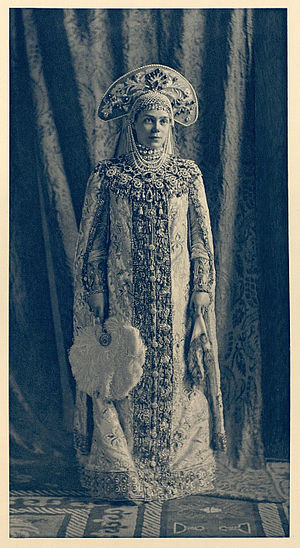
Ksenija Aleksandrovna af Rusland / Gift storfyrstinde
Ksenija ved det berømte kostume-bal i 1903
Ksenija Aleksandrovna storfyrstinde af Rusland, ældste datter af kejser Alexander 3. af Rusland og Dagmar af Danmark, tilhørte slægten Romanov.